Guildford School of Acting

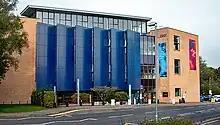
GSA building, Stag Hill campus

The school is part of the University of Surrey and offers a range of undergraduate and postgraduate courses in acting, musical theatre, and production. In addition to undergraduate programmes, GSA also offers postgraduate programmes, including a Master of Fine Arts (MFA) in Acting, an MFA in Musical Theatre, and a Master of Arts (MA) in Theatre Practices.